J. Michael Lane

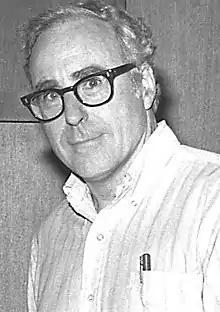
Lane in 1980

John Michael Lane (February 14, 1936October 21, 2020) was an American epidemiologist who was a director of the Epidemic Intelligence Service's Global Smallpox Eradication program from 1973 to 1981, and who played a leading role in the eradication of smallpox in 1977.